Lardo

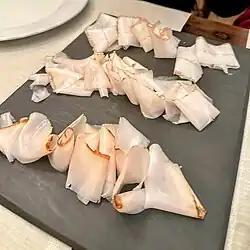
Three types of "lardo", thinly sliced

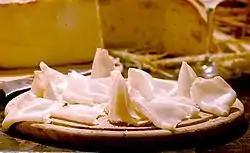
"Lardo di Colonnata"

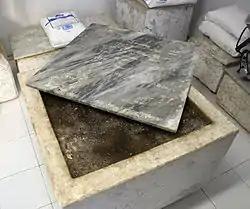
Marble basin for curing "lardo di Colonnata"

Lardo is a type of "salume" made by curing strips of fatback with rosemary and other herbs and spices.